Western Front tactics, 1917

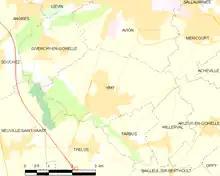

Corps were detached from their component divisions and given permanent areas to hold, named after the commander and then under a geographical title from 3 April 1917. The VIII Reserve Corps holding the area north of Givenchy became Souchez, I Bavarian Reserve Corps became Vimy and held the front from Givenchy to the Scarpe river with three divisions, Arras (IX Reserve Corps) was responsible for the line from the Scarpe to Croisilles and Quéant (XIV Reserve Corps) from Croisilles to Mœuvres. Divisions would move into the area and come under the authority of the group for the duration of their term, then be replaced by fresh divisions.